Production of Ben-Hur (1959 film)

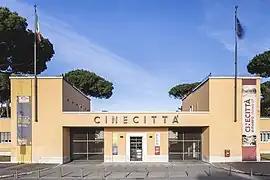
Entrance to Cinecittà in Rome, the largest film studio in Europe, where "Ben-Hur" was filmed.

Italy was MGM's top choice for hosting the production. However, a number of countries—including France, Mexico, Spain, and the United Kingdom—were also considered. Cinecittà Studios, a very large motion picture production facility constructed in 1937 on the outskirts of Rome, was identified early on as the primary shooting location.